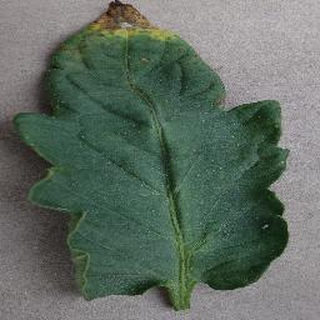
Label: tomato_bacterial_spot